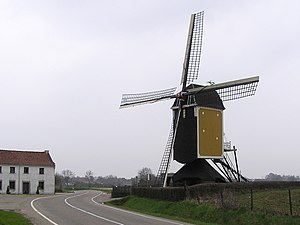
Beek / Galleri af billeder
Beek er en kommune og en by, beliggende i den sydlige provins Limburg i Nederlandene. Kommunens størrelse er på 21,03 km², og indbyggertallet er på 16.268 pr. 1 januar 2014. Kommunen grænser op til Stein, Sittard-Geleen, Schinnen, Meerssen og Nuth.